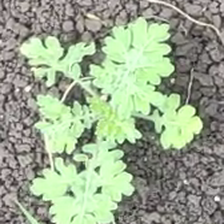
Weed species: Gajar_gavat_(Parthenium hysterophorus)